Gabriel Hemery

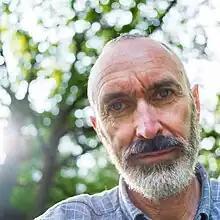
Gabriel Hemery, 2023

Dr Gabriel Hemery (born 13 December 1968) is an English forest scientist (silvologist) and author. He co-founded the Sylva Foundation with Sir Martin Wood, a tree and forestry charity established in 2009.